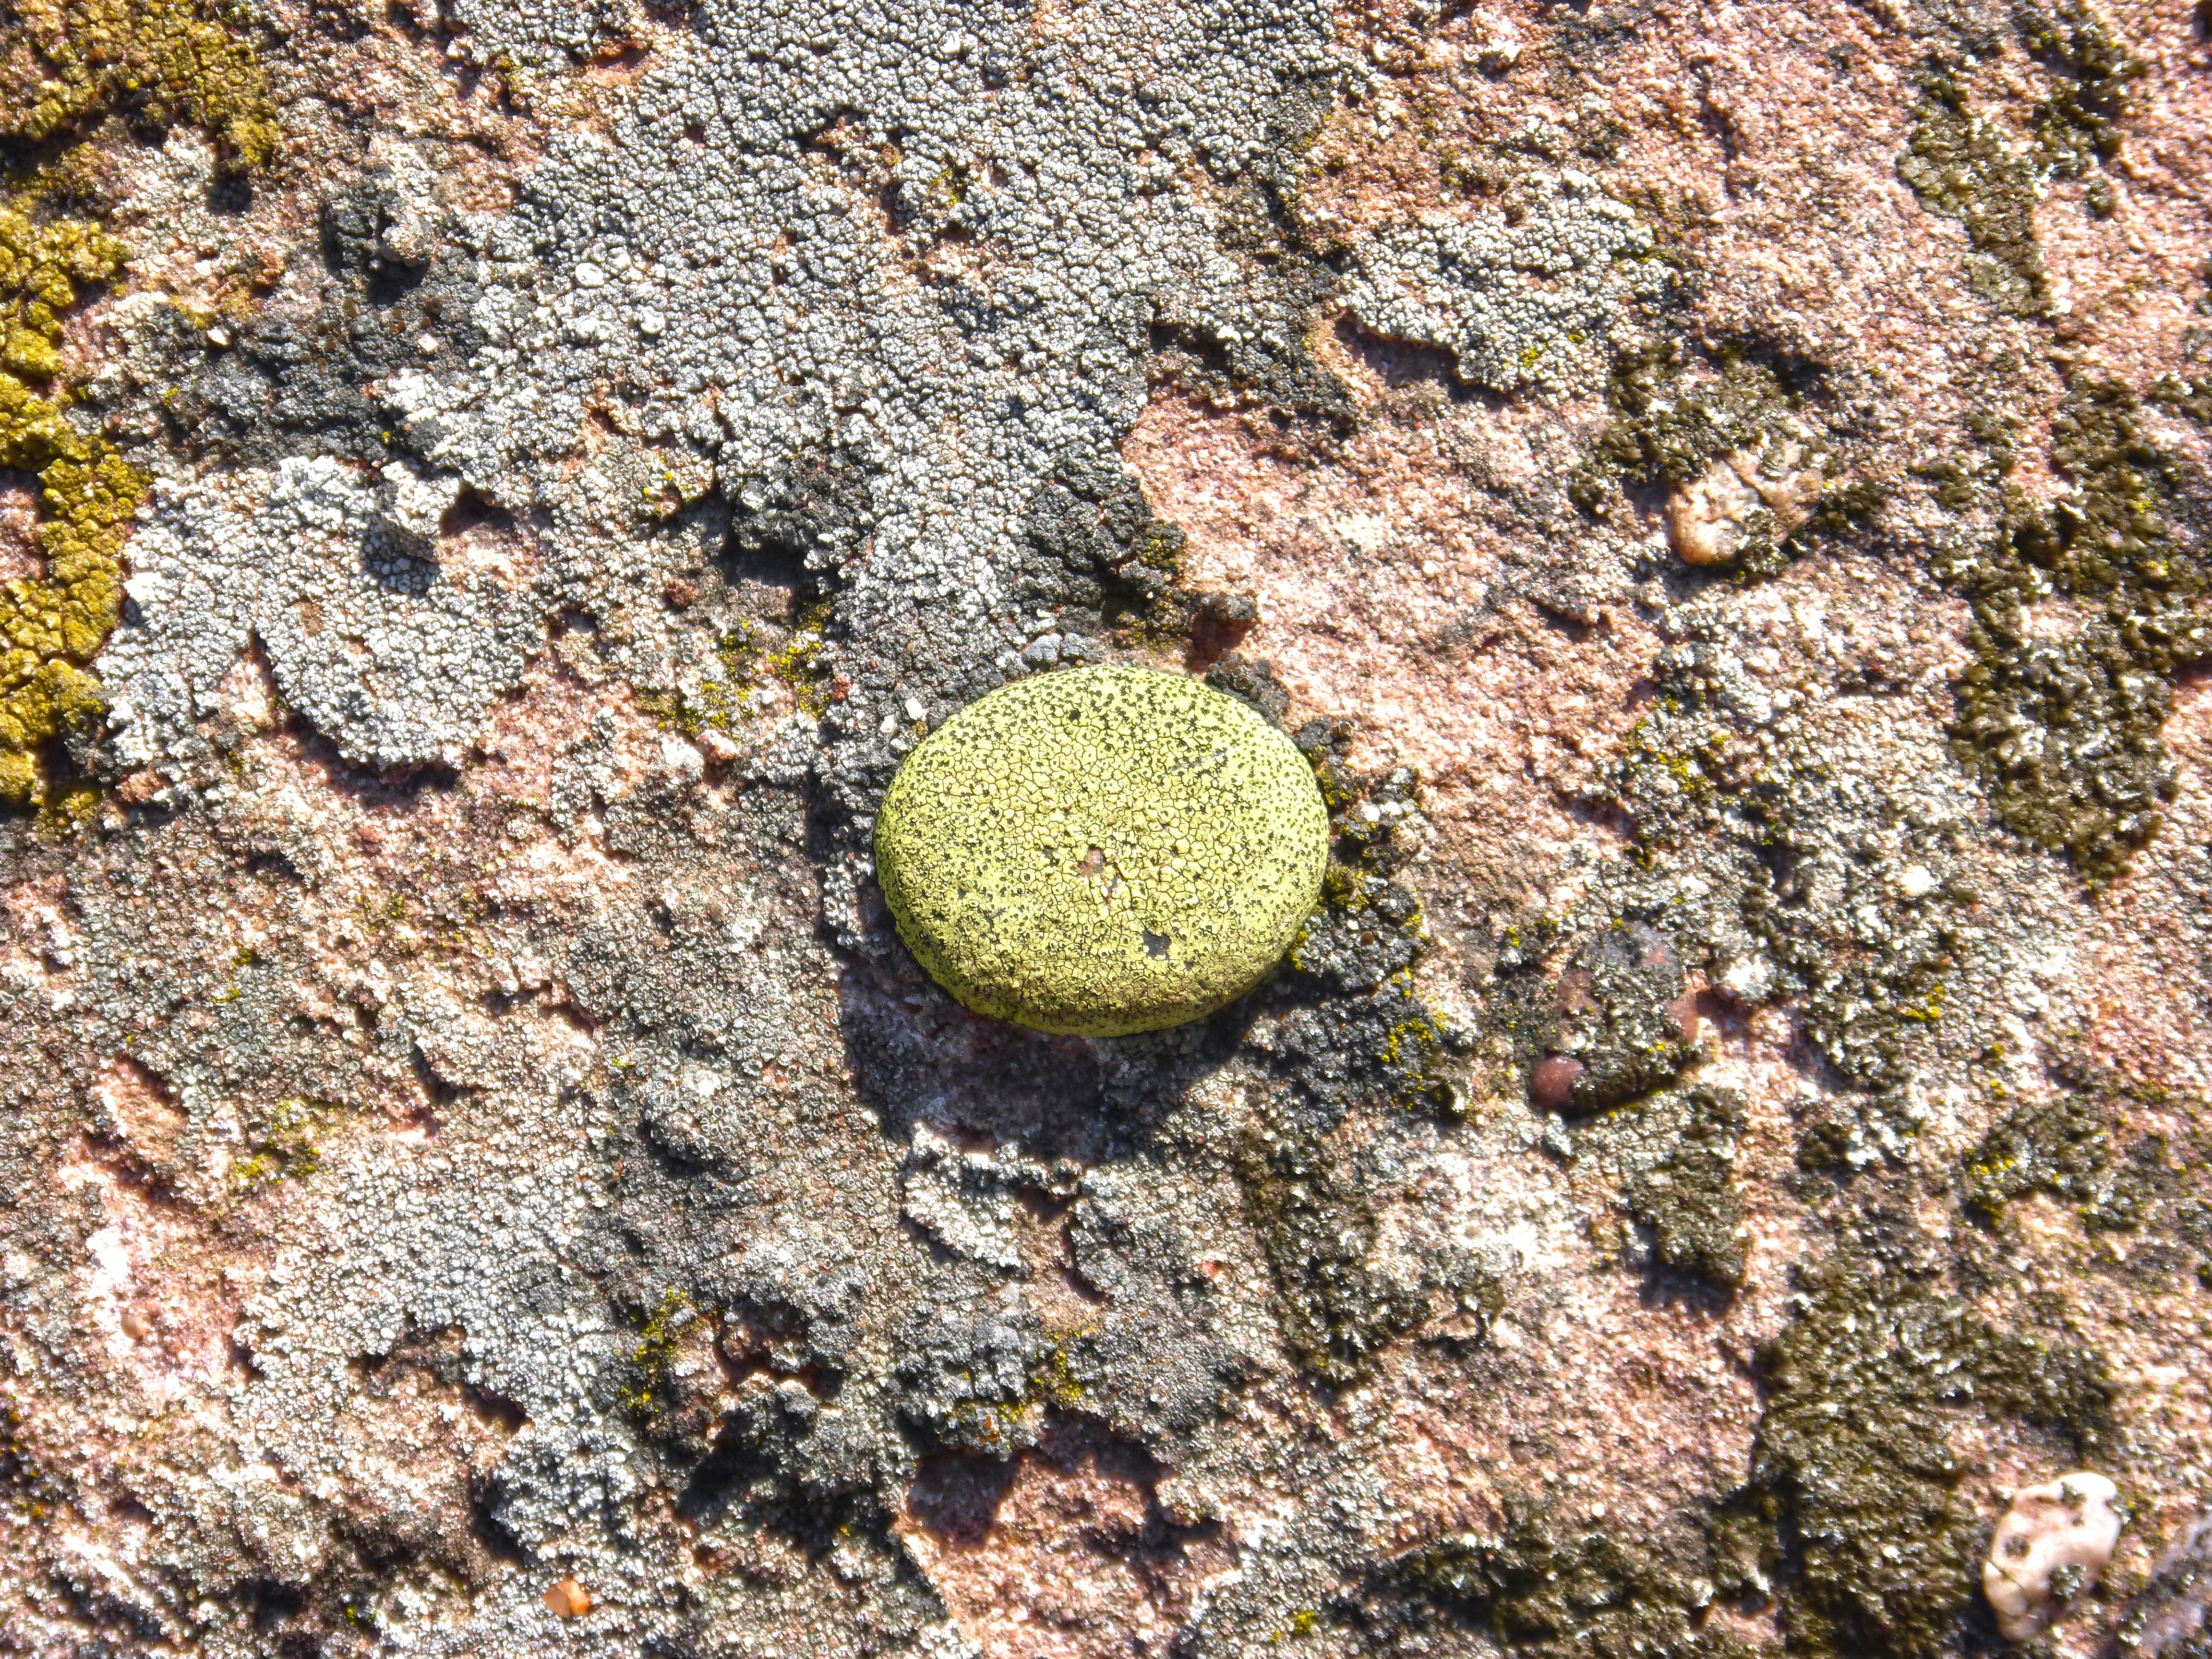
tree, grass, rock, plant, leaf, flower, moss, wildlife, green, autumn, soil, botany, flora, fauna, lichen, geology, lichens, boulder, land plant